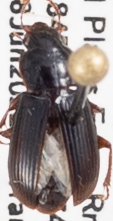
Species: Harpalus desertus
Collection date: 2022-06-08
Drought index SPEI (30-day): -0.842
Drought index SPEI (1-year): -1.13
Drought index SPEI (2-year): -1.13